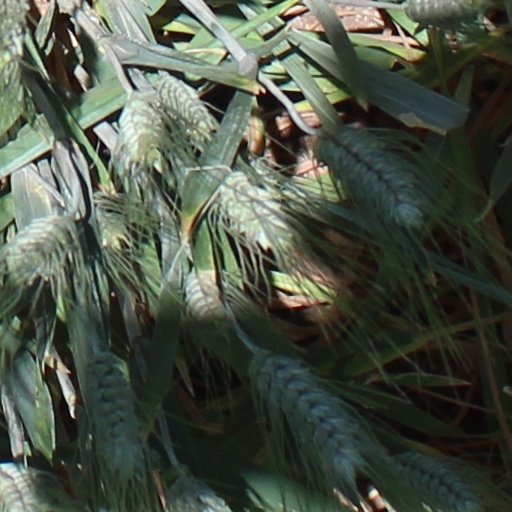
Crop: wheat